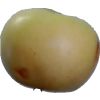
Label: Apple 6